Alice Mendham Powell

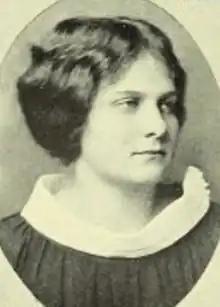
Alice Mendham Powell, from the 1925 yearbook of Barnard College

Alice Coe Mendham Powell (August 14, 1903 – January 5, 1984) was an American progressive educator, college professor, and school founder. She advocated for federal early childhood education programs, and for universal kindergarten.